Emanuel Herrmann

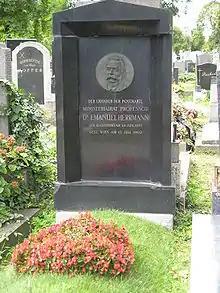
Grave of Emanuel Herrmann. Inscription (in German): "The Inventor of the Postal card"

Emanuel Alexander Herrmann (24 June 1839 in Klagenfurt, Austria13 July 1902 in Vienna) was an Austrian national economist. He is considered the decisive last in an international line of inventors of the postal card.